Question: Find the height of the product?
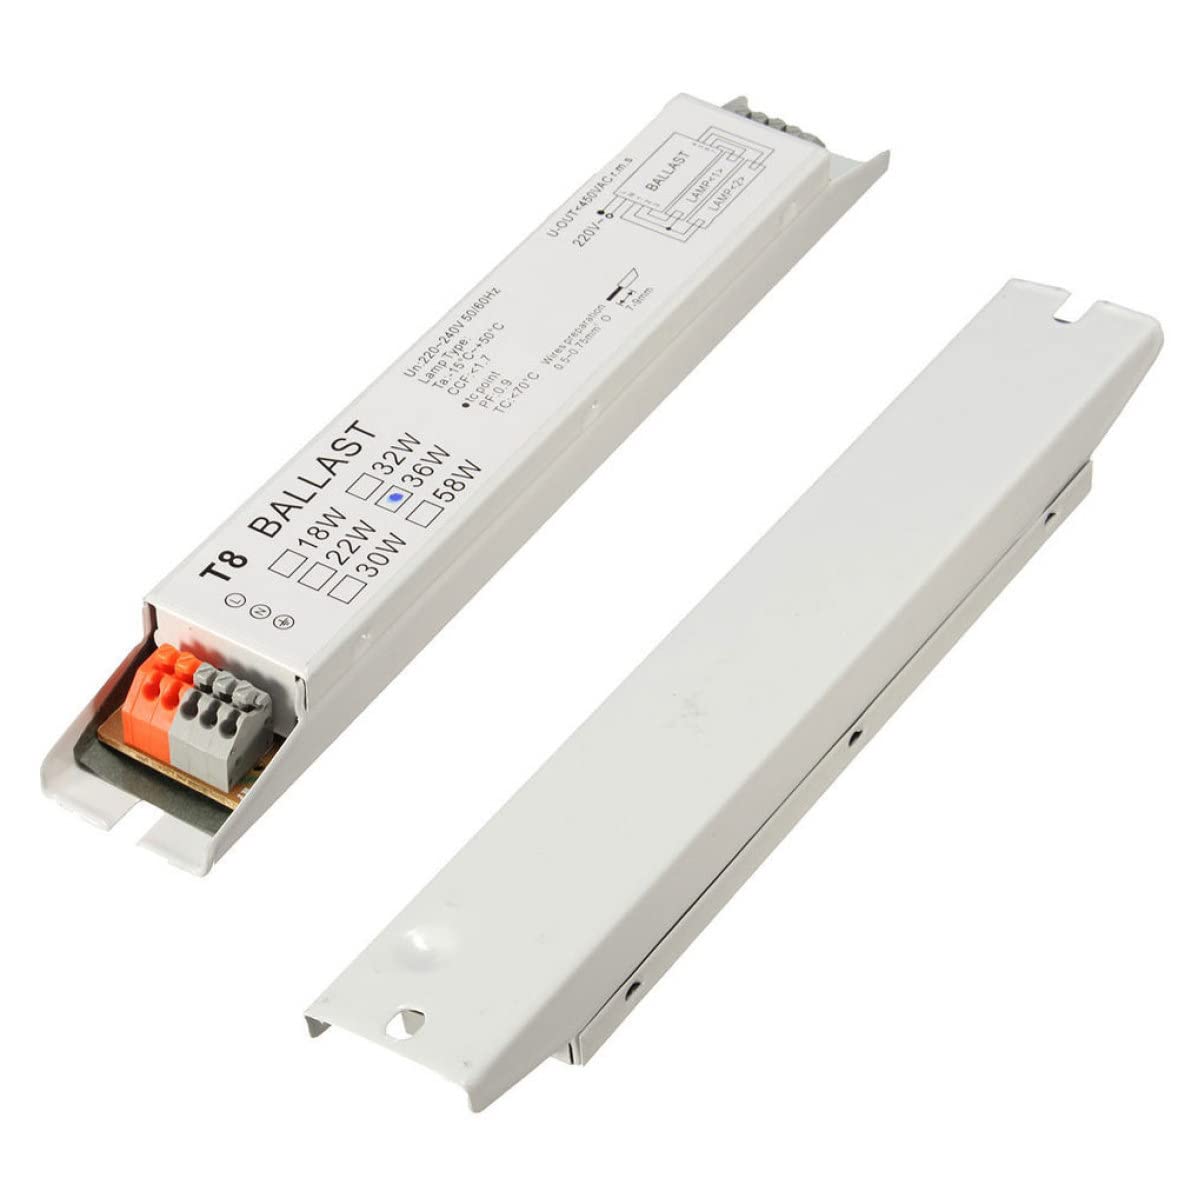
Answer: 75.0 millimetre